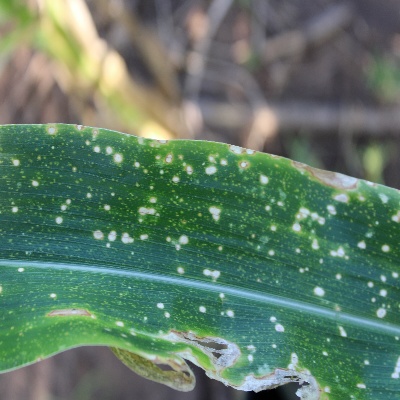
Crop: Maize
Condition: leaf spot